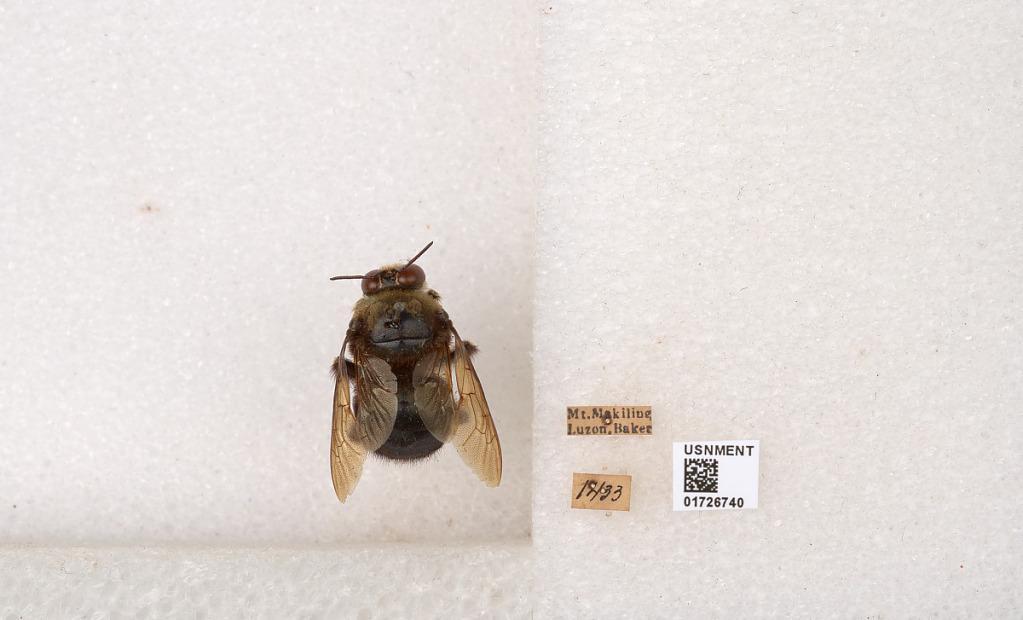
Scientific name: Xylocopa (Zonohirsuta) fuliginata Pérez